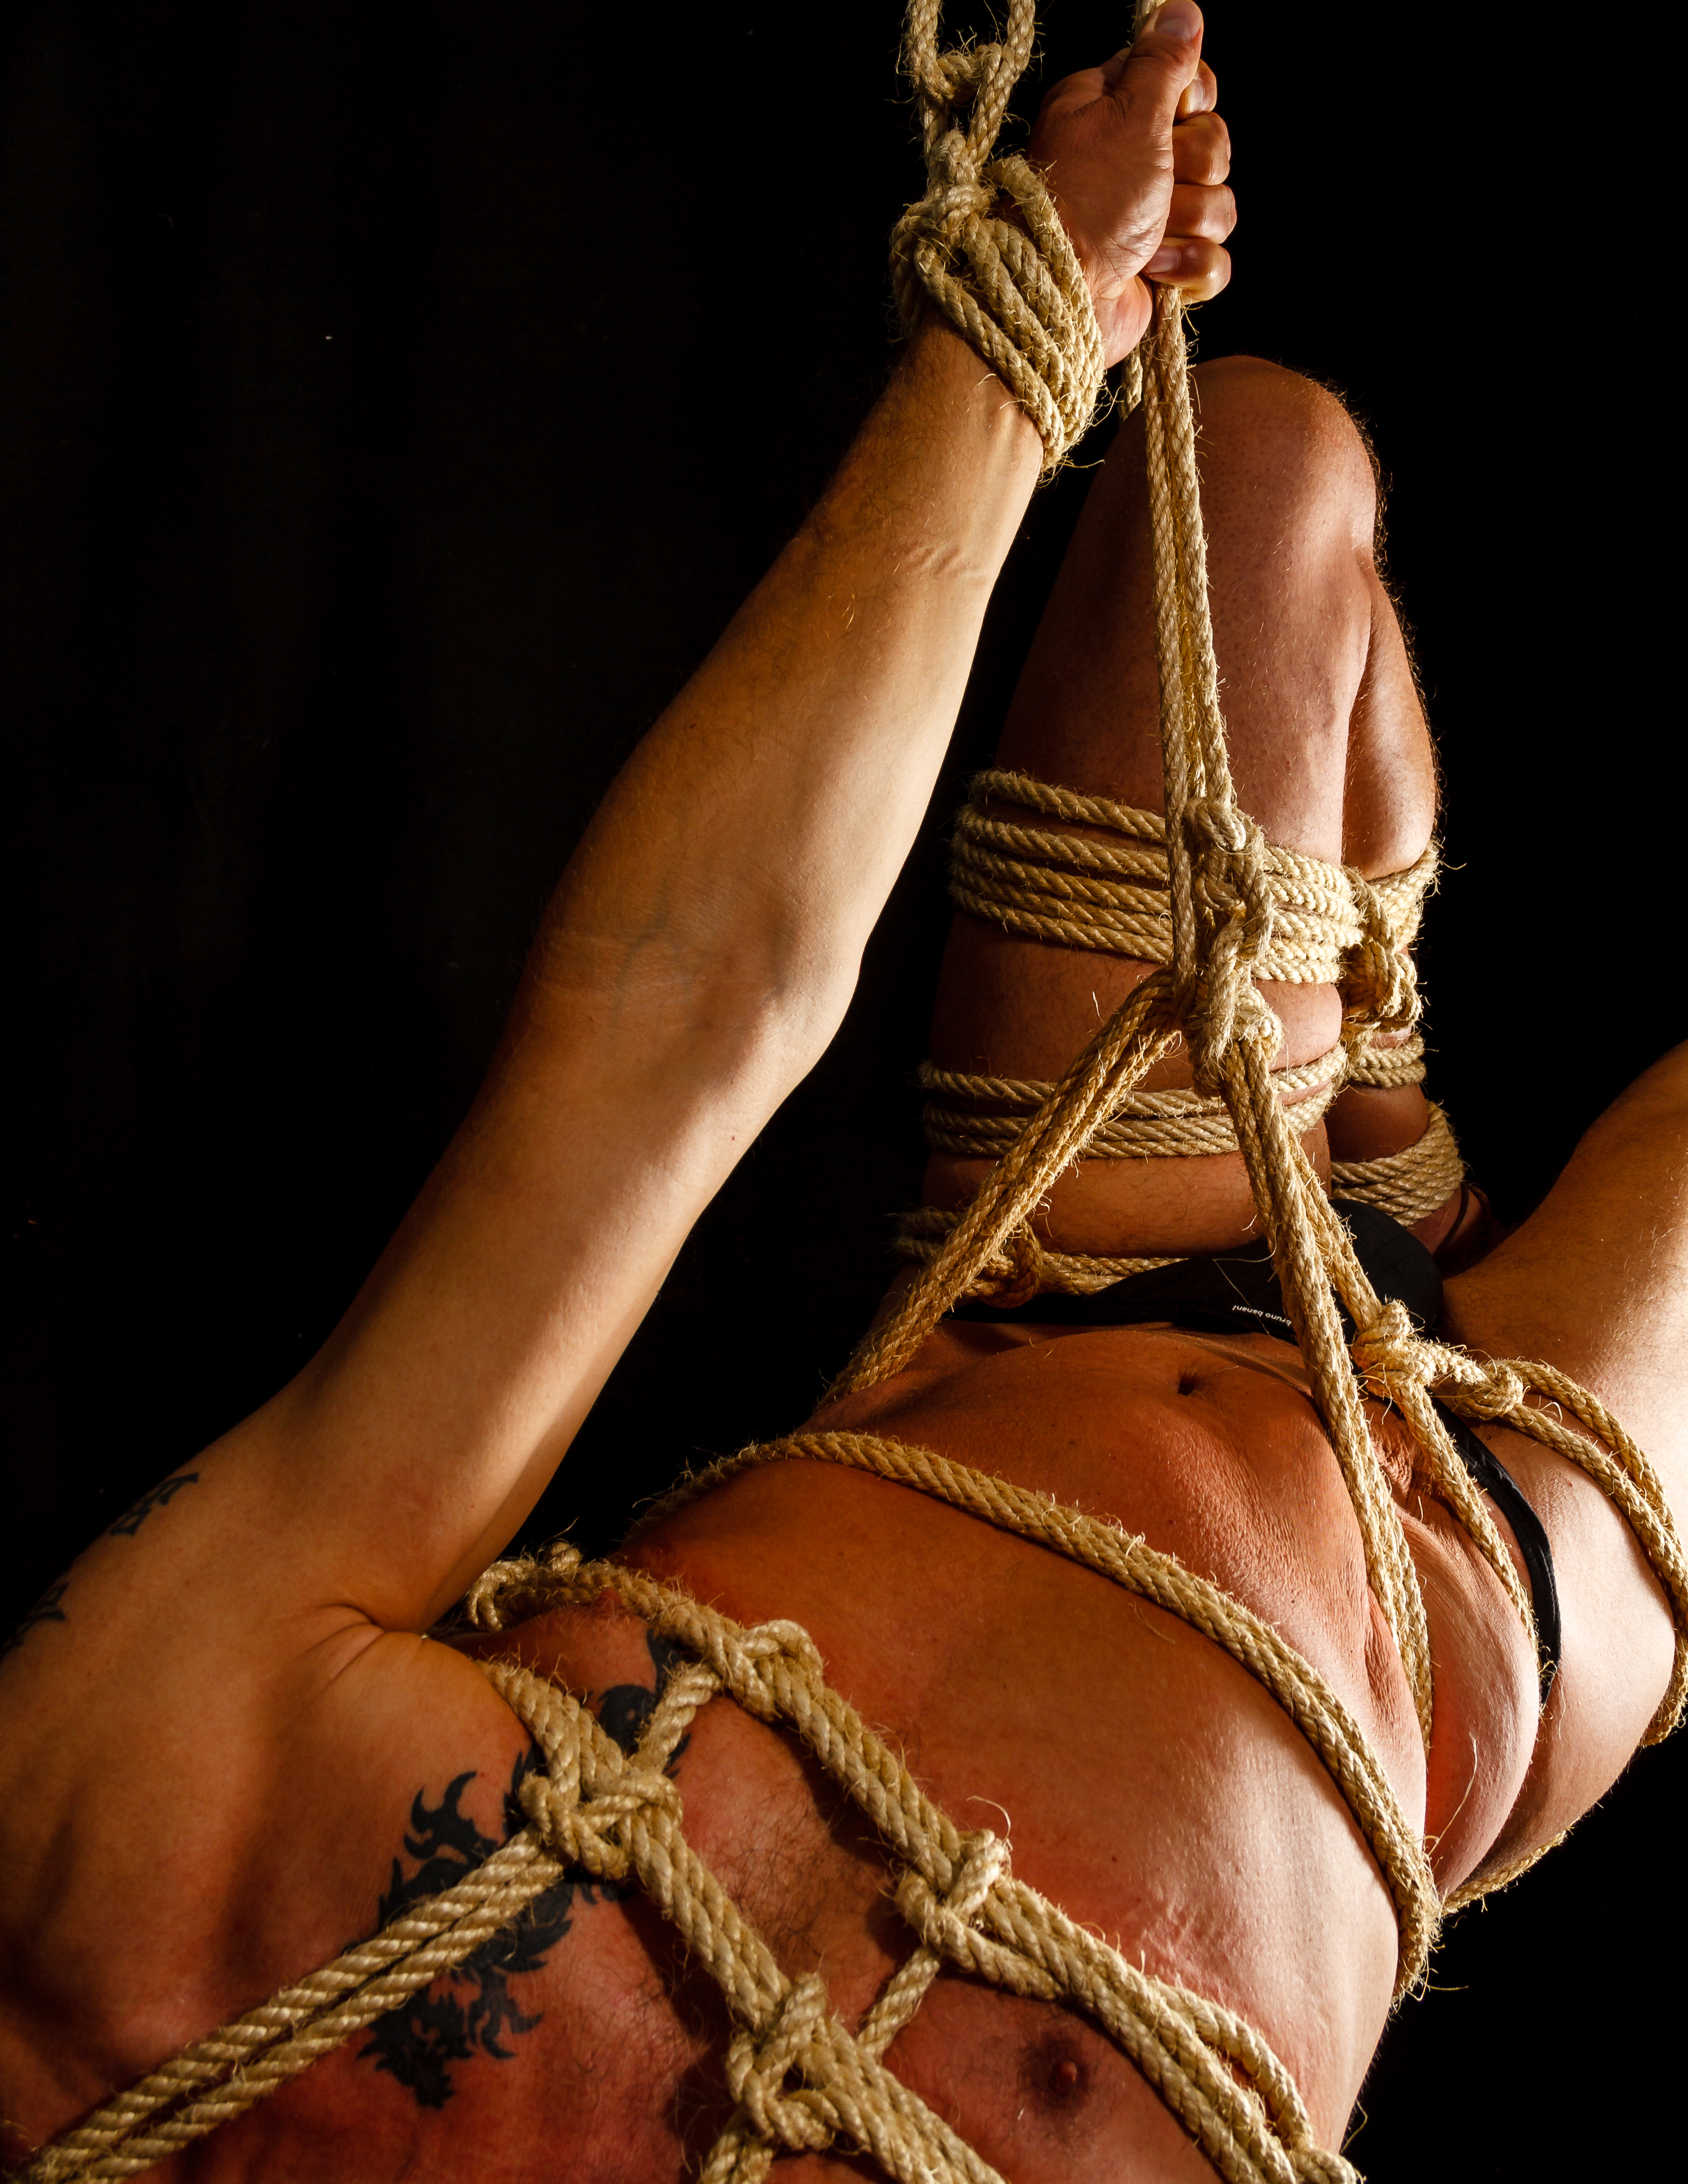
bondage, fetish, man, rope, studio, tattoo, japanese, hand, human body, leg, muscle, stock photography, abdomen, trunk, flesh